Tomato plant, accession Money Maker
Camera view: vertical (180 deg); turntable rotation: 90 degrees
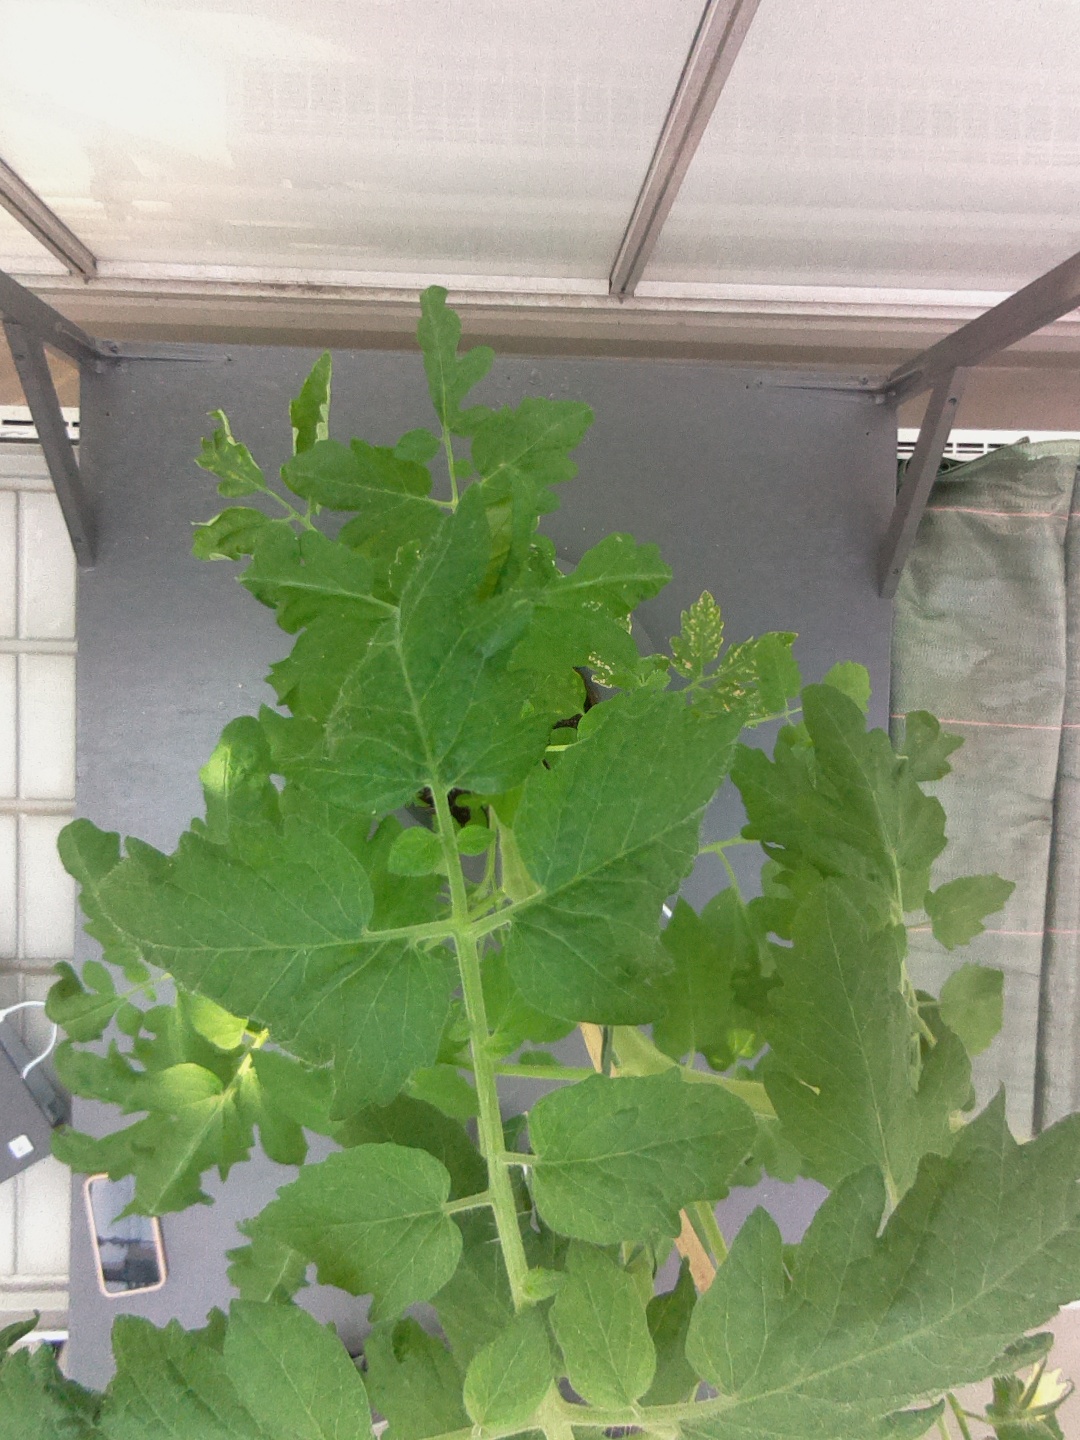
BBCH growth stage 67: Full flowering, 70%-80% of flowers open, more petals falling